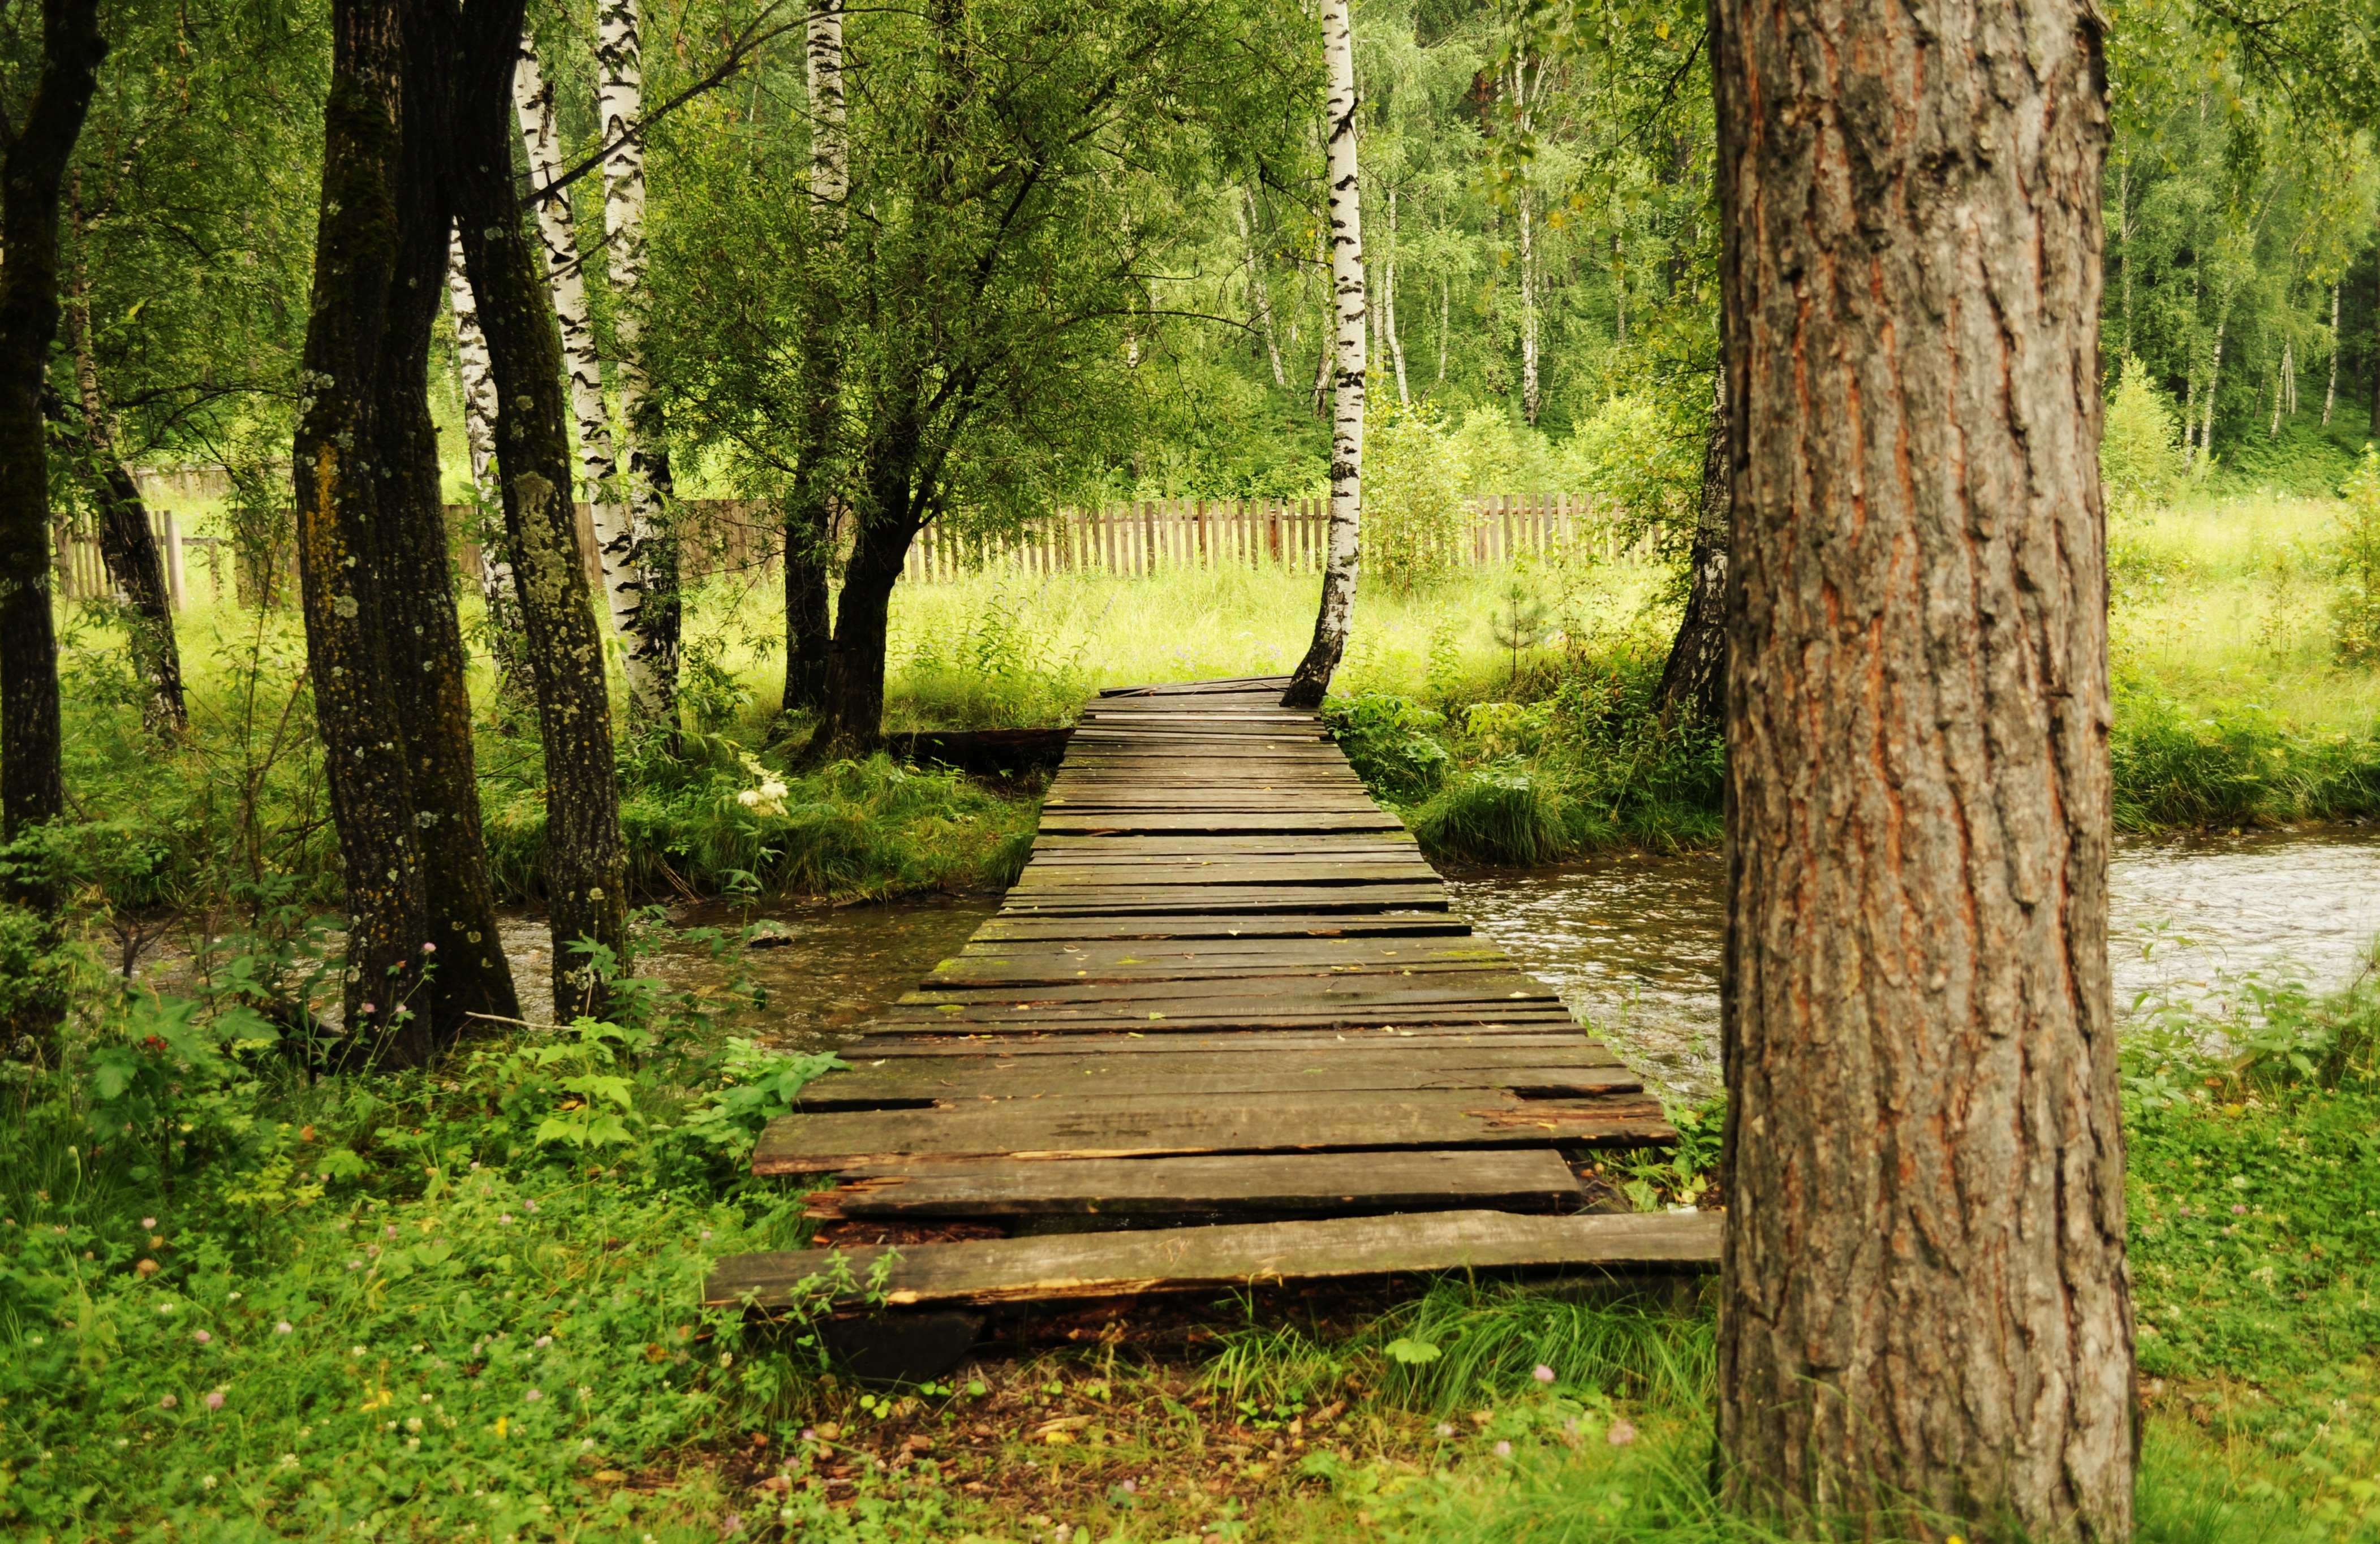
landscape, tree, water, nature, forest, wilderness, wood, trail, bridge, meadow, countryside, sunlight, leaf, crossing, walkway, stream, green, jungle, flowing, tranquil, scenic, peaceful, autumn, park, scenery, calm, greenery, woods, wooden, deciduous, woodland, habitat, ecosystem, paths, rural area, greens, pathways, old growth forest, natural environment, woody plant, temperate broadleaf and mixed forest